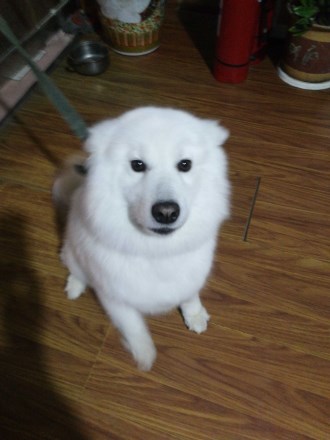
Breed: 2192-n000088-Samoyed